Thomas Becket

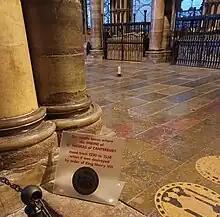
Former site of Thomas Becket's shrine in Canterbury Cathedral

After his death, the monks prepared Becket's body for burial. According to some accounts, it was found that Becket had worn a hairshirt under his archbishop's garments – a sign of penance. Soon after, the faithful throughout Europe began venerating Becket as a martyr, and on 21 February 1173 – little more than two years after his death – he was canonised by Pope Alexander III in St Peter's Church, Segni. In 1173, Becket's sister Mary was appointed Abbess of Barking as reparation for the murder of her brother. On 12 July 1174, amidst the Revolt of 1173–74, Henry humbled himself in public penance at Becket's tomb and at St Dunstan's Church, Canterbury, which became a popular pilgrimage site.